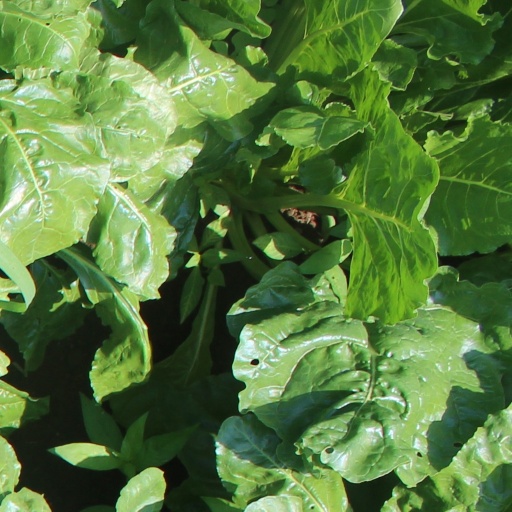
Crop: sugar beet